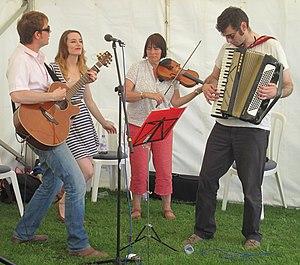
Hélier de Jersey - fête patronale de Saint-Hélier, Jersey, 22 juillet 2012
Badlabecques est un groupe musical formé en 2012 pour interpréter et diffuser la chanson en langue jersiaise en puisant dans le patrimoine parlé et chanté de l’île de Jersey.
Montfort Tadier, né le 28 novembre 1979 à Saint-Hélier, est une personnalité politique, député de Gauche aux États de Jersey et musicien. Montfort Tadier est devenu le mouton noir de la politique à Jersey en raison de ses prises de position sur la finance internationale et les paradis fiscaux qu'il dénonce notamment à travers le système bancaire de Jersey.